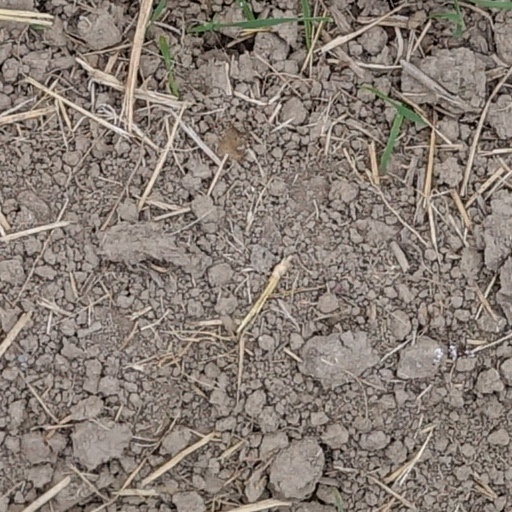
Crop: wheat